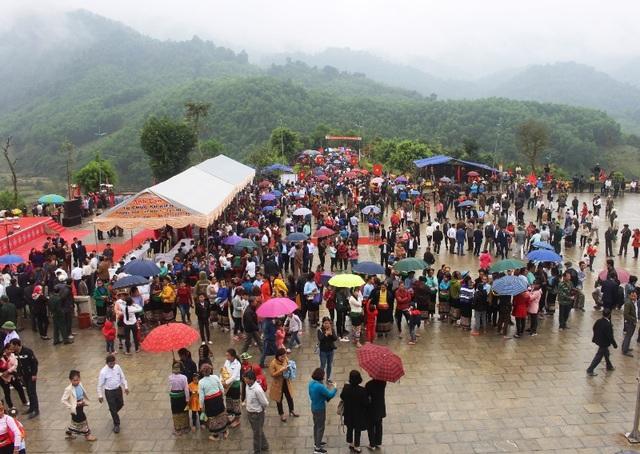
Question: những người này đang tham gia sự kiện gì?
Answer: tham gia một lễ hội truyền thống